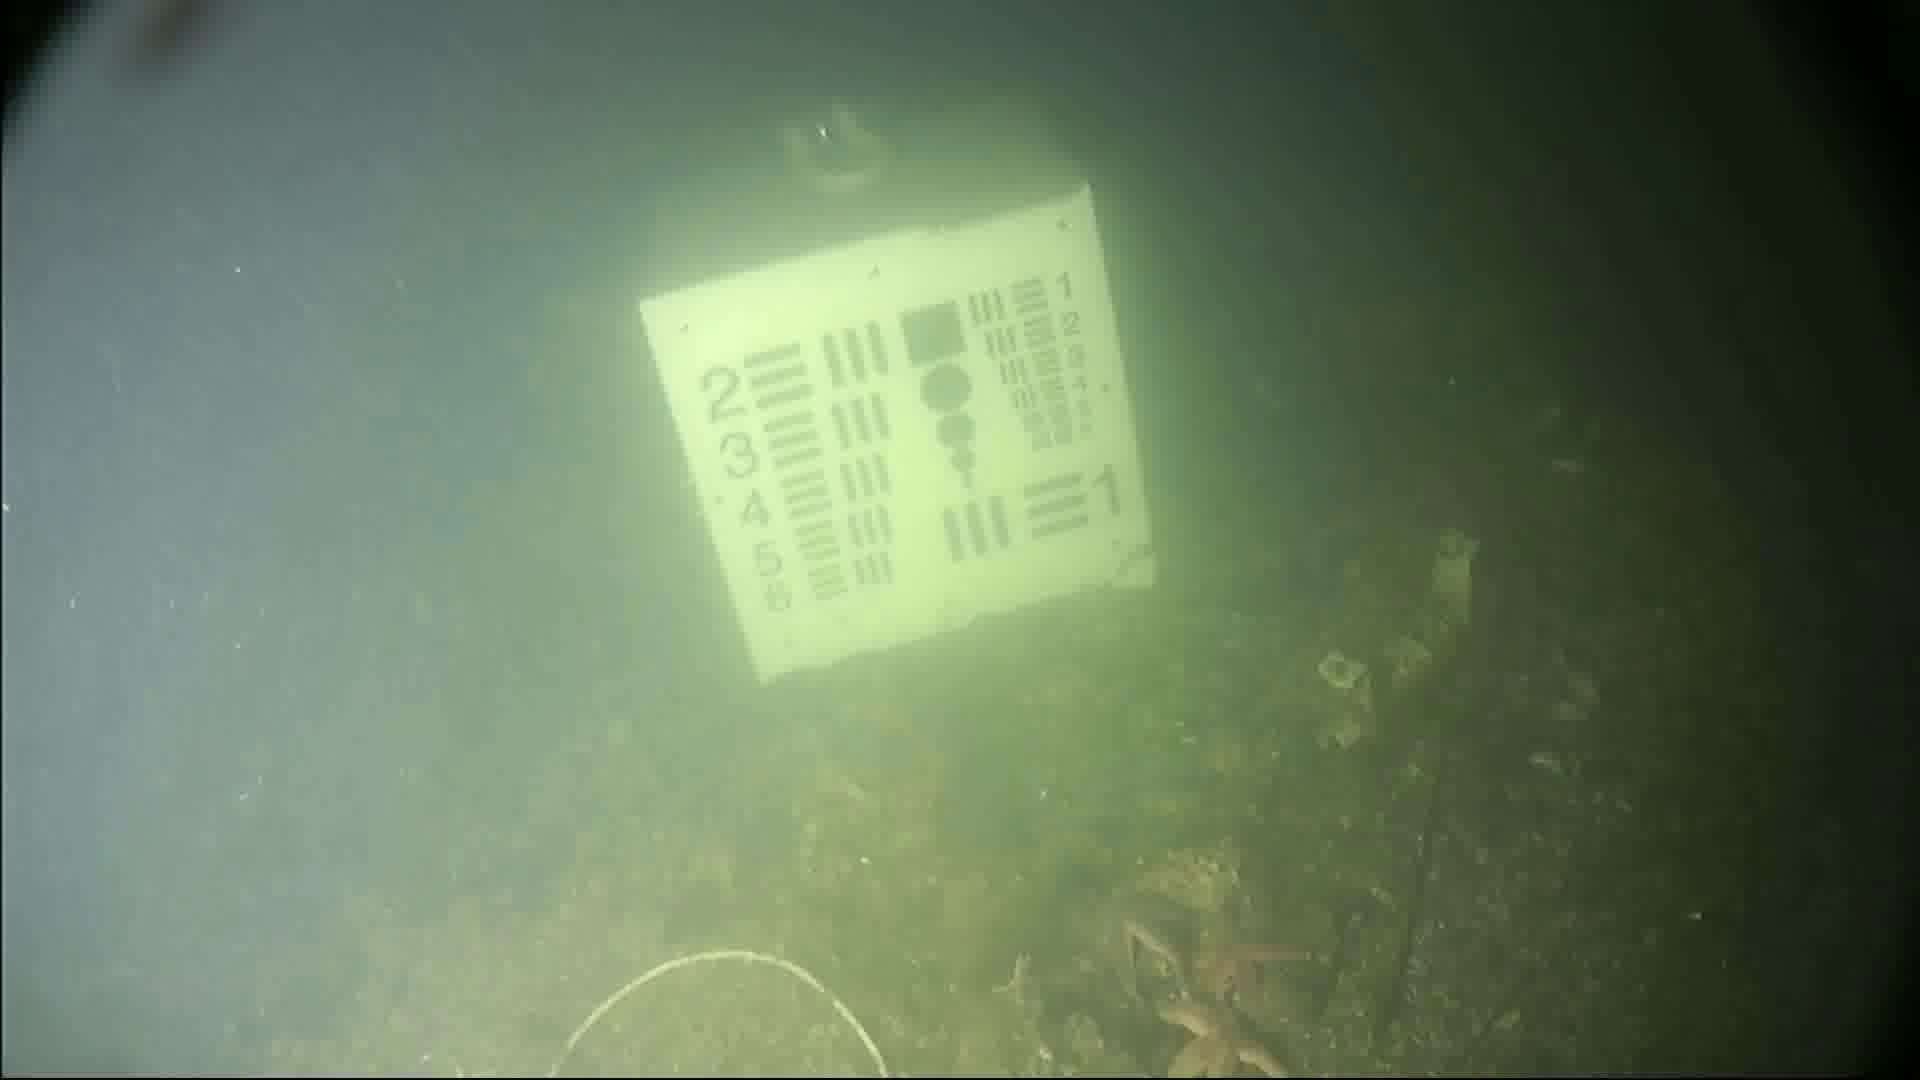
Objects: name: starfish